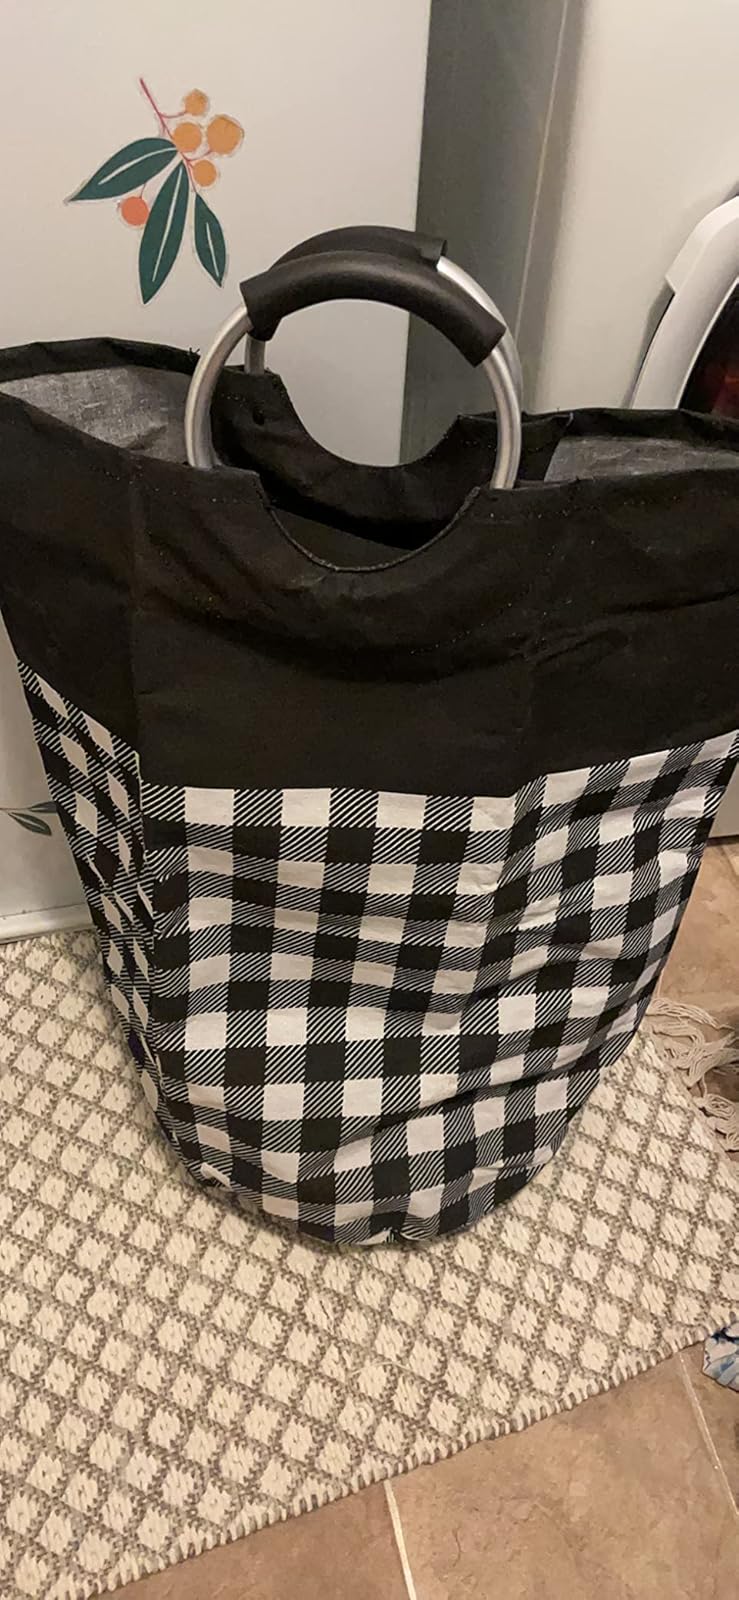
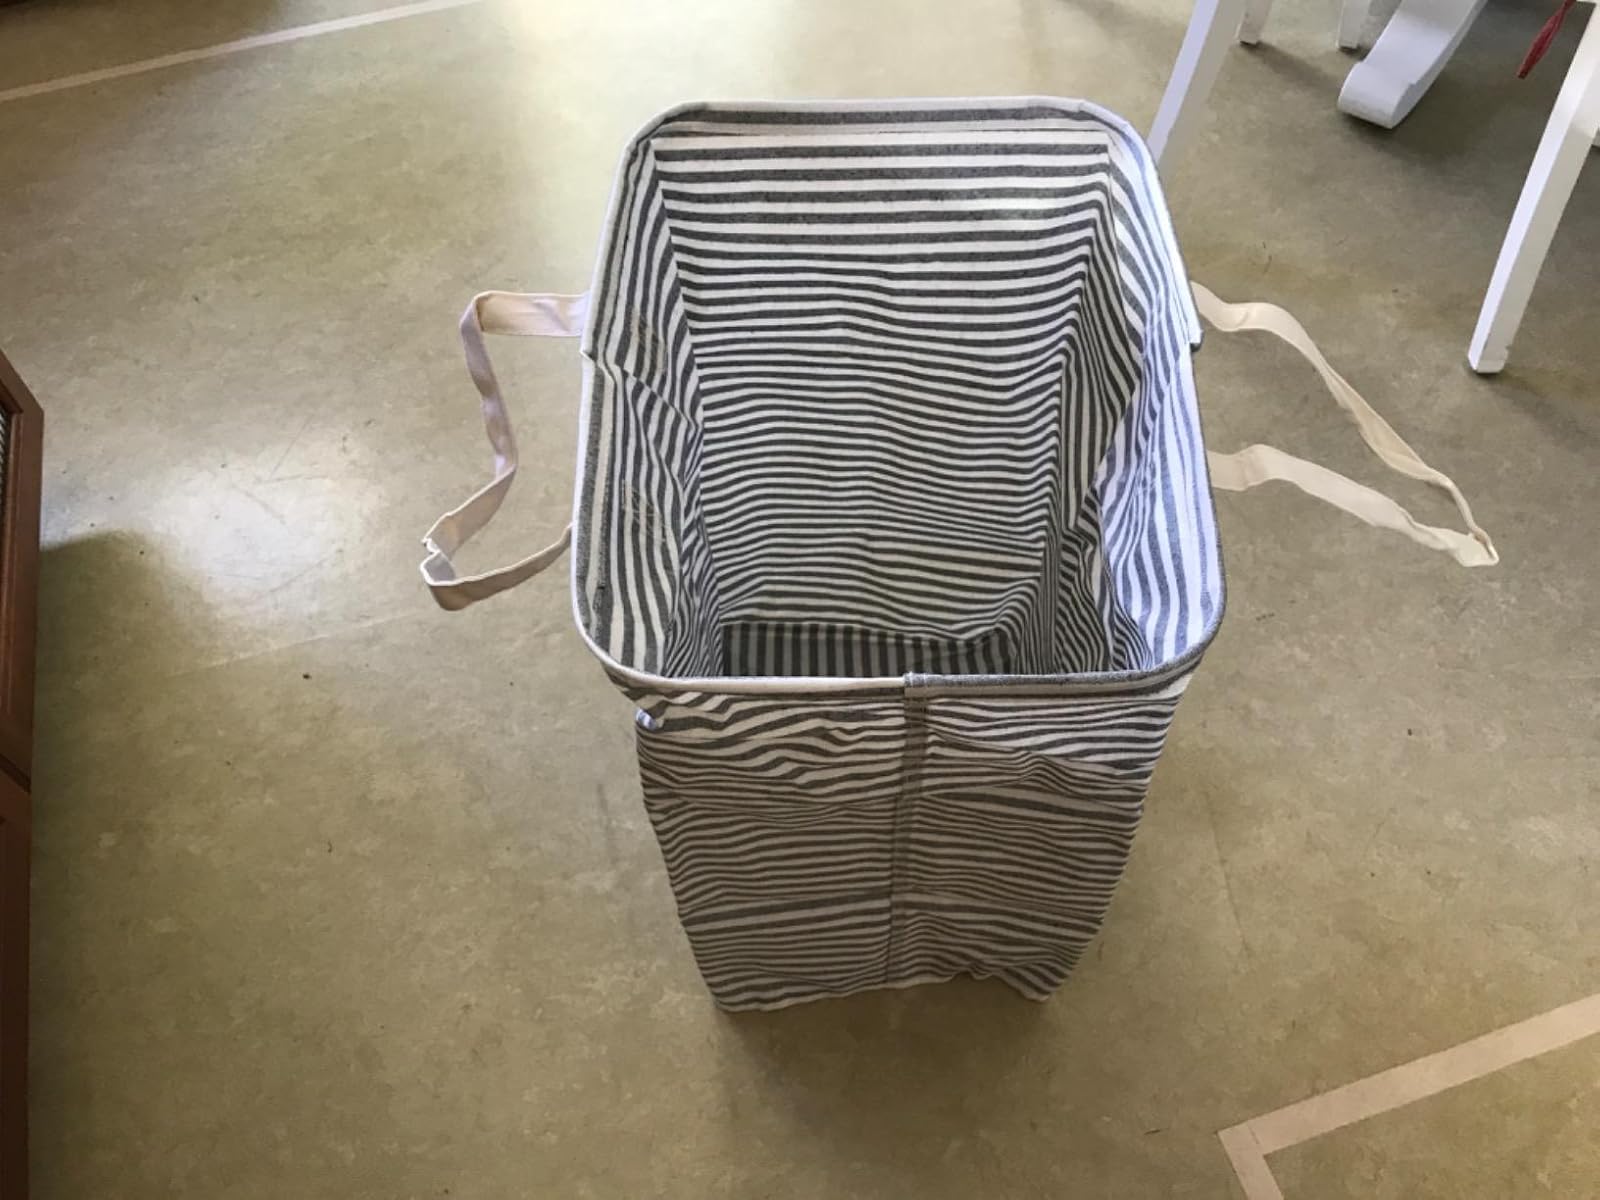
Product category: items_hamper
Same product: no